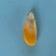
Maize quality: Good